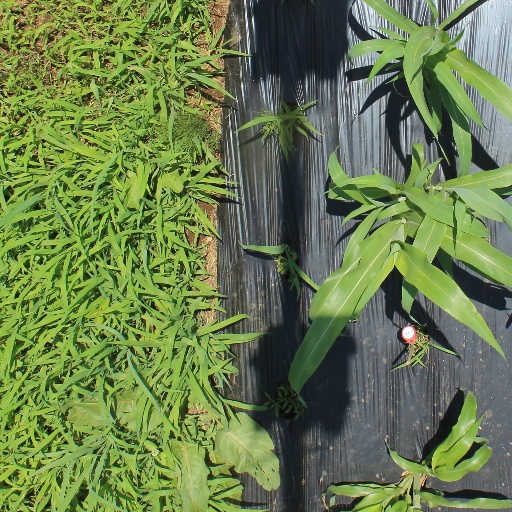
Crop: sorghum